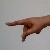
The image shows a hand gesture representing the letter 'P' in Indian Sign Language.